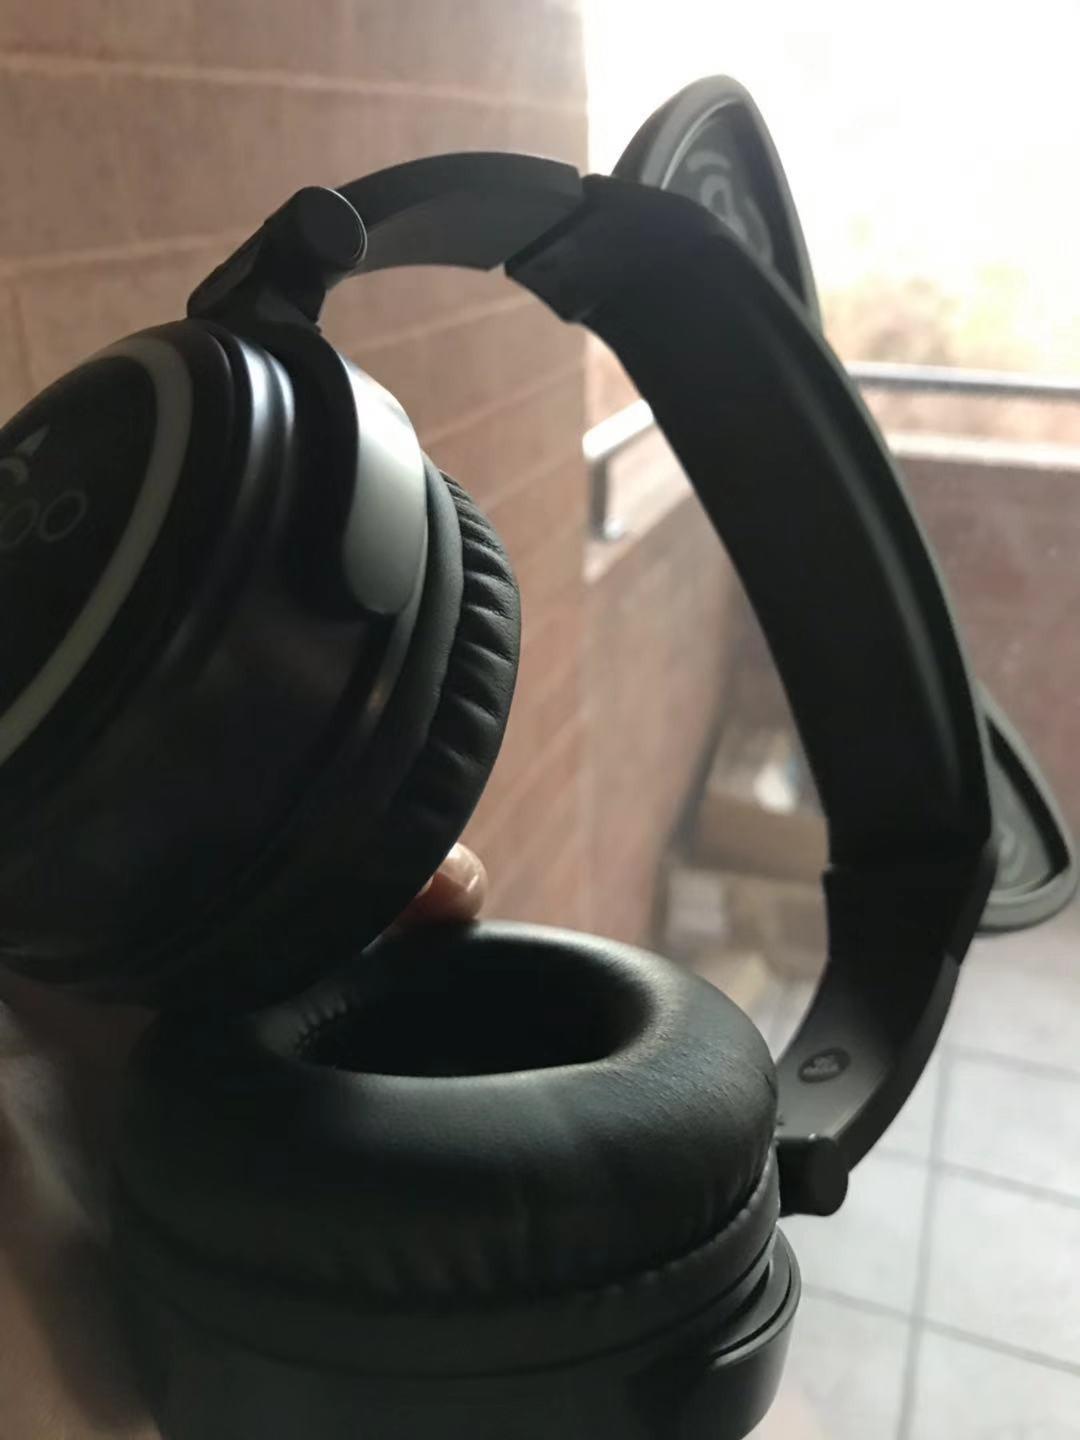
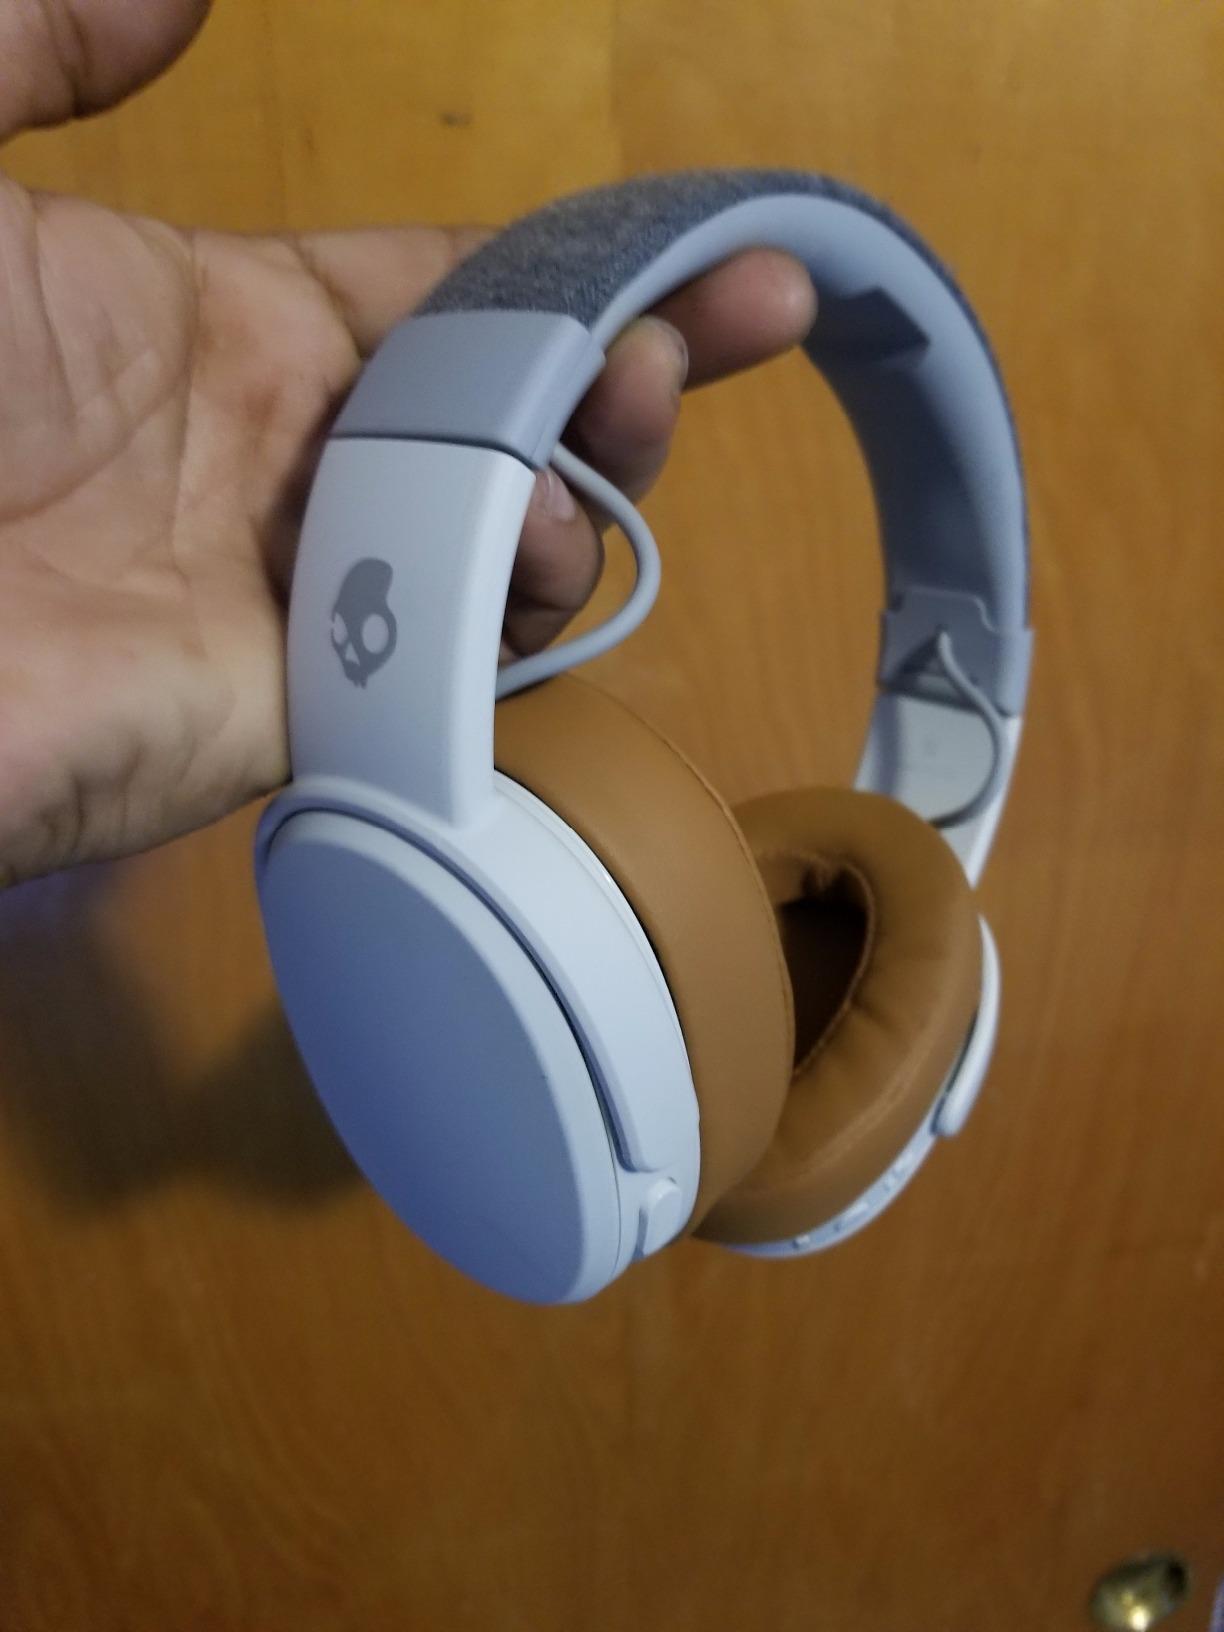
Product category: headphones
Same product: no